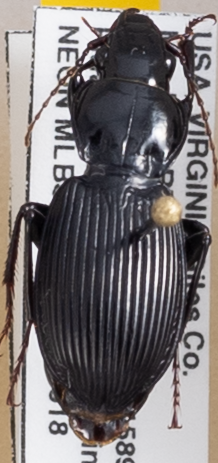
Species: Pterostichus coracinus
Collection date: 2019-06-18
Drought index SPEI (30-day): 0.36
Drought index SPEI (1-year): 2.09
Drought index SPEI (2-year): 2.09